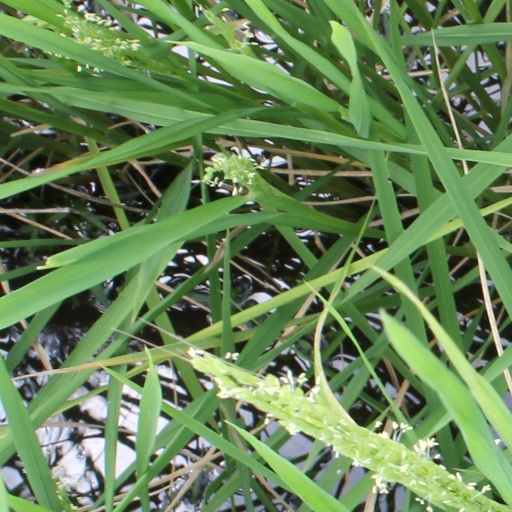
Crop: rice